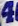
Number: 4